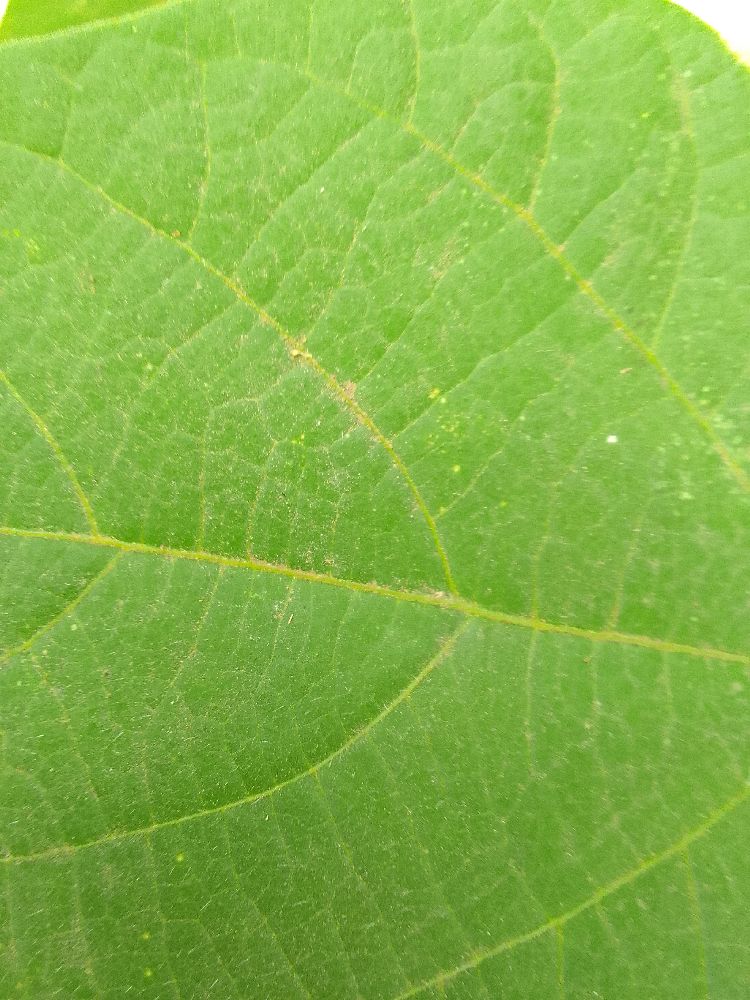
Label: healthy